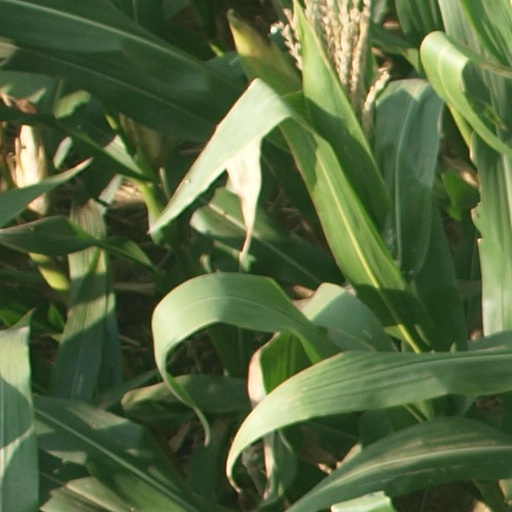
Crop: maize; corn